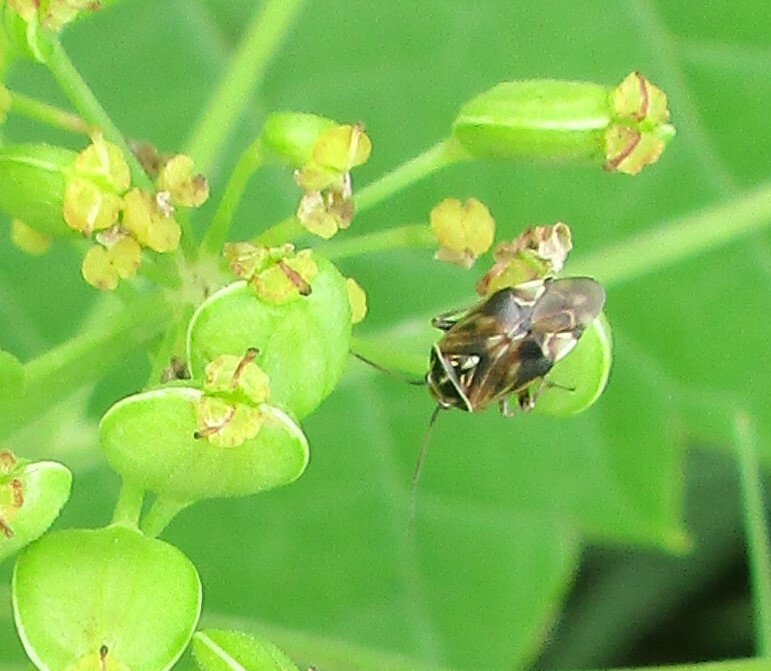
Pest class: lygus_bug